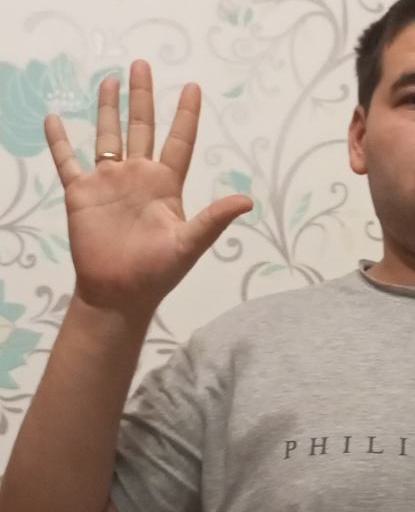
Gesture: palm